Bernhard Hertz

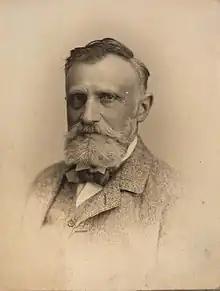
Bernhard Hertz

Bernhard Hertz (1834–1909) was a Danish goldsmith who established a silver factory in Copenhagen named Bernhard Hertz Guldvarefabrik. His former building at Store Kongensgade 23 was listed in the Danish national registry of protected buildings in 1989. His company Bernhard Hertz A/S, founded in 1858, was merged into Lund Copenhagen in 1985.